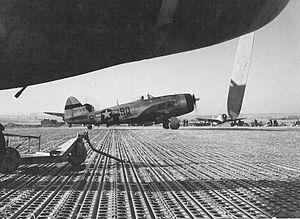
Cette page concerne les événements qui se sont produits durant l'année 1945 en Lorraine.
Les plaques en acier perforées ou Pierced Steel Planking sont des plaques métalliques standardisées développées aux États-Unis peu avant la Seconde Guerre mondiale.